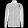
Label: Coat